Yorktown campaign

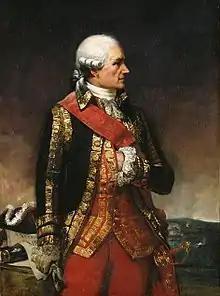
The Comte de Rochambeau

While Lafayette, Arnold, and Phillips manoeuvred in Virginia, the allied leaders, Washington and Rochambeau, considered their options. On May 6 the "Concorde" arrived in Boston, and two days later Washington and Rochambeau were informed of the arrival of de Barras as well as the vital dispatches and funding. On May 23 and 24, Washington and Rochambeau held a conference at Wethersfield, Connecticut where they discussed what steps to take next. They agreed that, pursuant to his orders, Rochambeau would move his army from Newport to the Continental Army camp at White Plains, New York. They also decided to send dispatches to de Grasse outlining two possible courses of action. Washington favored the idea of attacking New York, while Rochambeau favored action in Virginia, where the British were less well established. Washington's letter to de Grasse outlined these two options; Rochambeau, in a private note, informed de Grasse of his preference. Lastly, Rochambeau convinced de Barras to hold his fleet in readiness to assist in either operation, rather than taking it out on expeditions to the north as he had been ordered. The "Concorde" sailed from Newport on June 20, carrying dispatches from Washington, Rochambeau, and de Barras, as well as the pilots de Grasse had requested. The French army left Newport in June, and joined Washington's army at Dobb's Ferry, New York on July 7. From there, Washington and Rochambeau embarked on an inspection tour of the British defenses around New York while they awaited word from de Grasse.